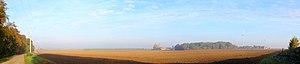
Vue panoramique de Vellereille-le-Sec
Vellereille-le-Sec est une section de la commune belge d'Estinnes, située en Région wallonne dans la province de Hainaut.